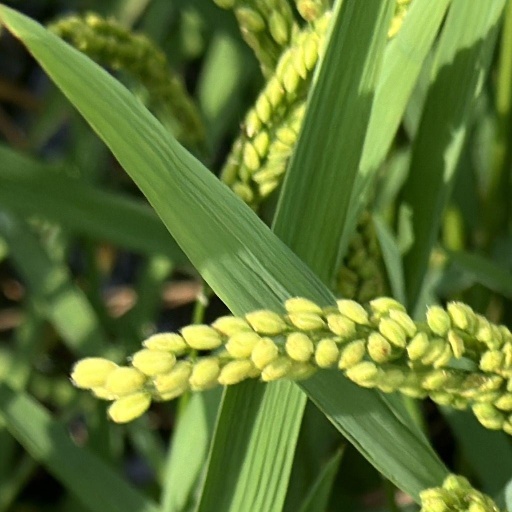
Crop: rice